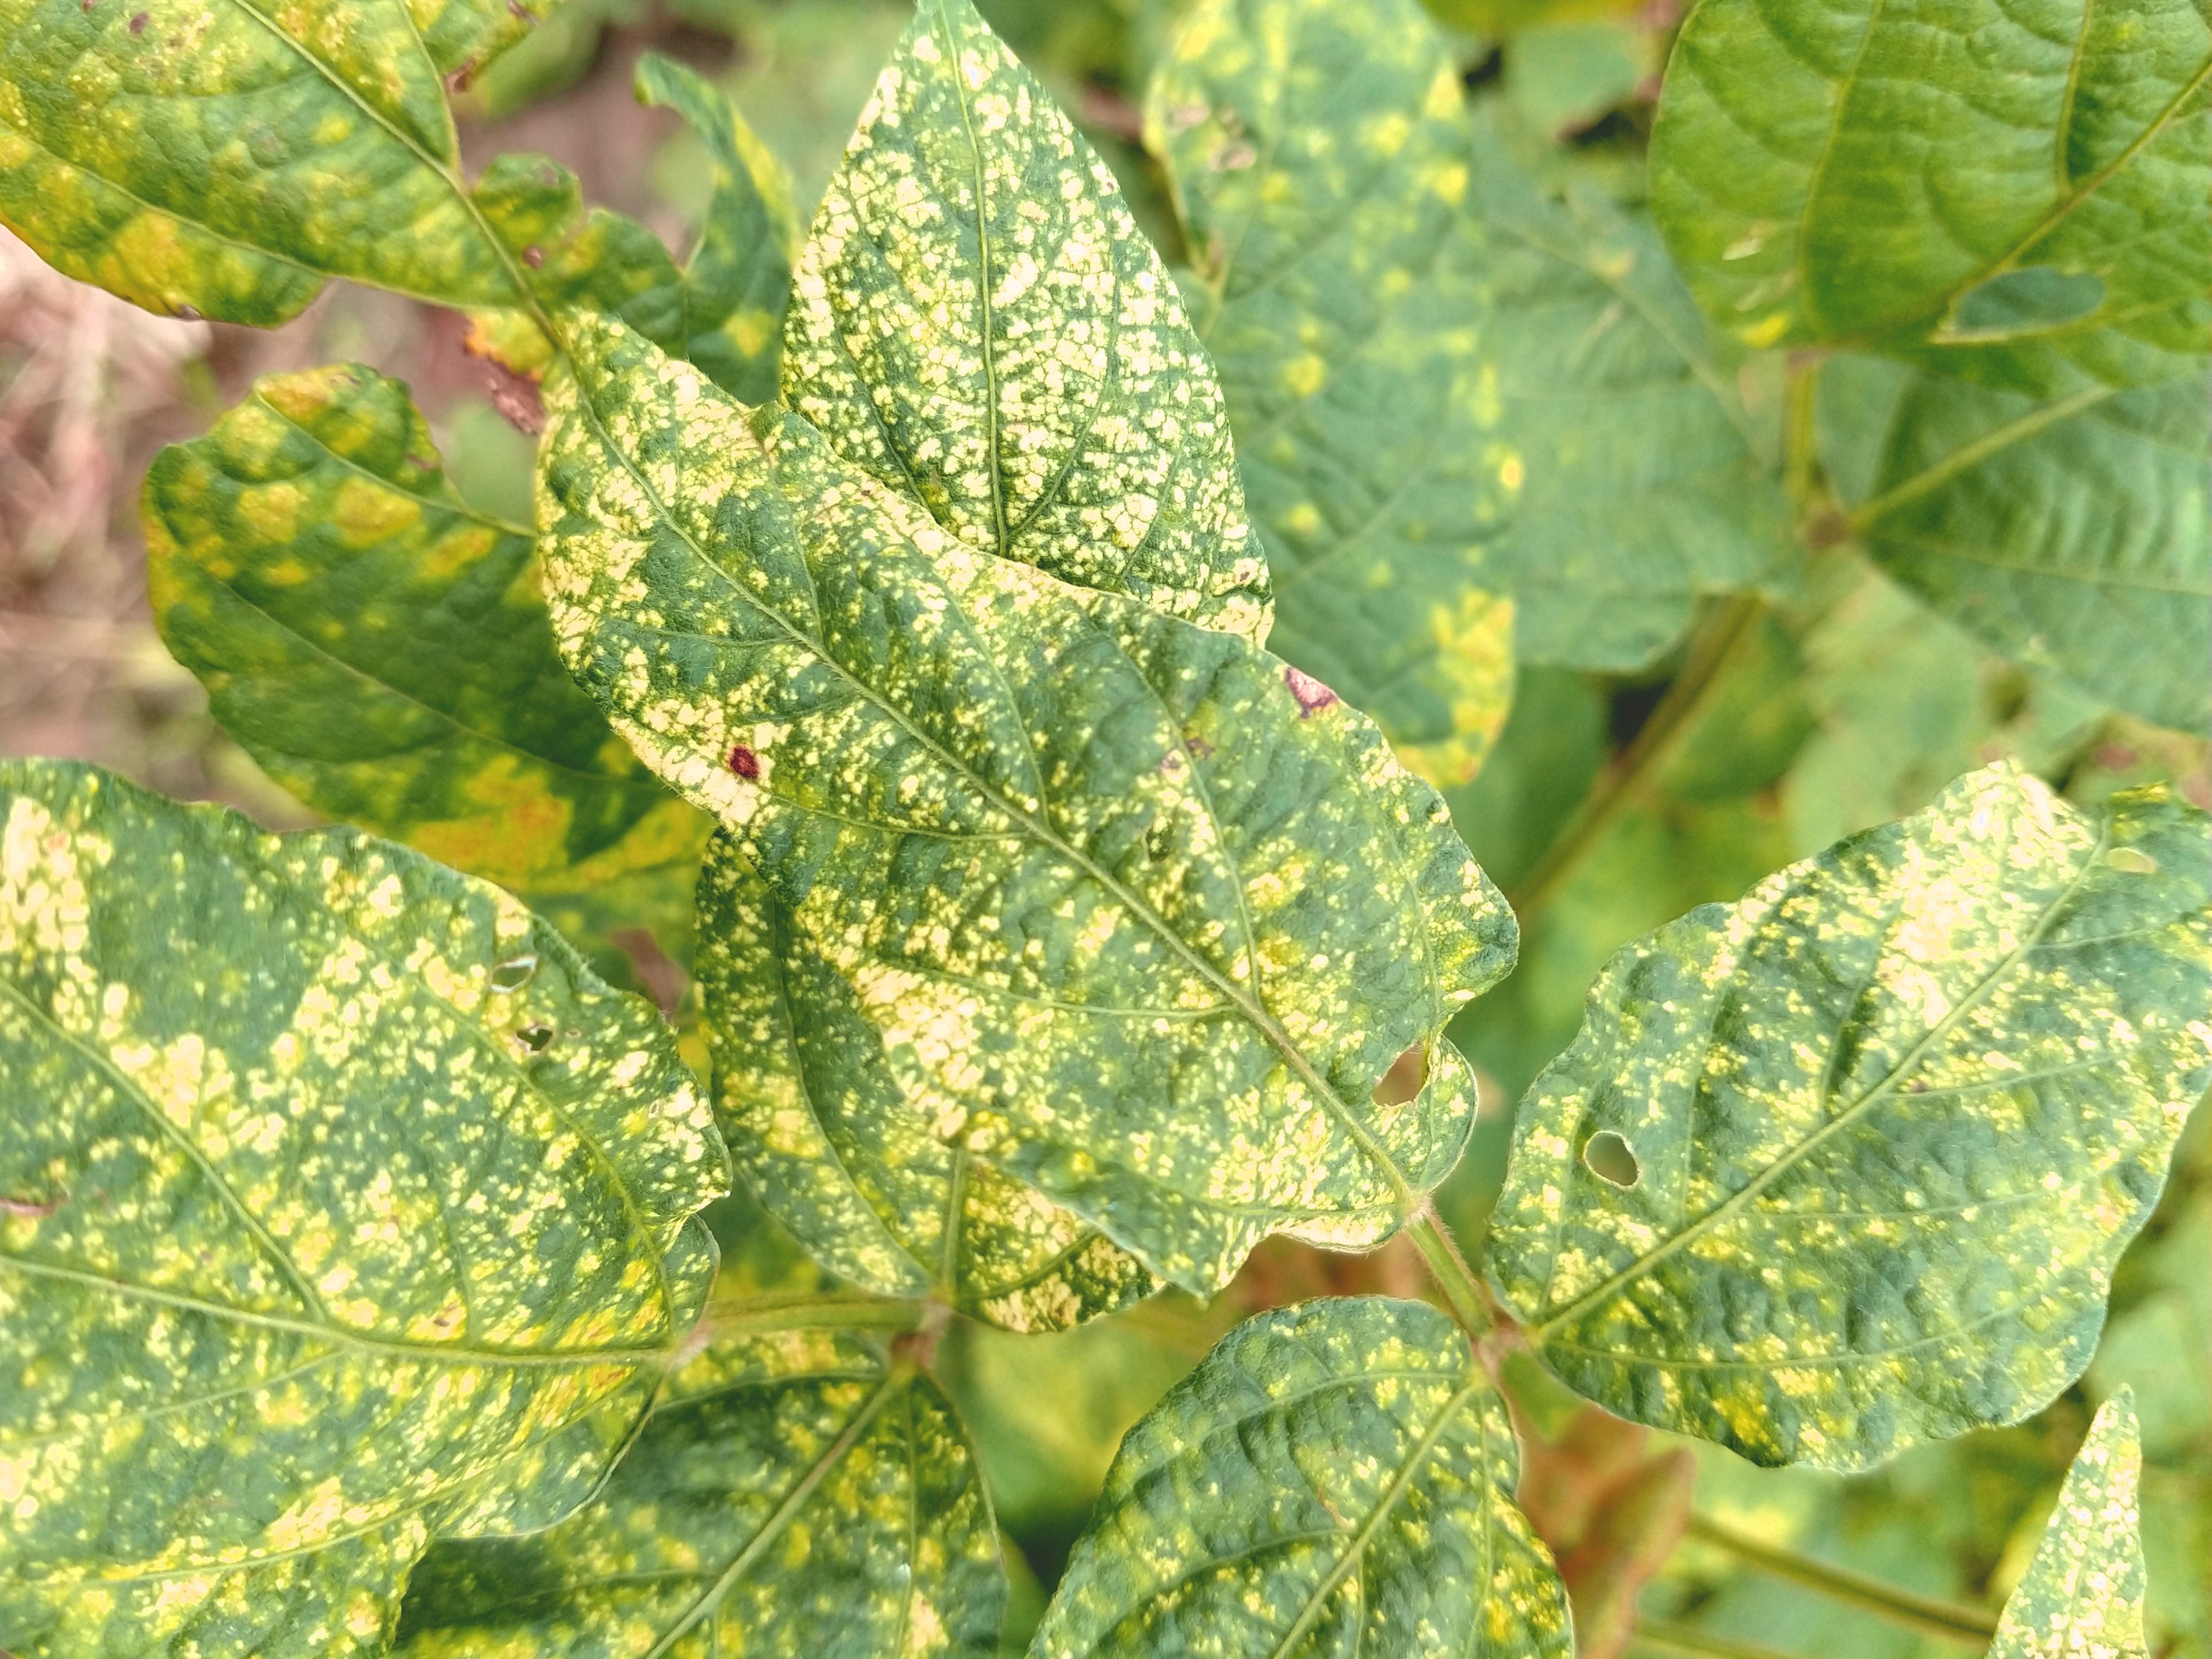
Label: Disease